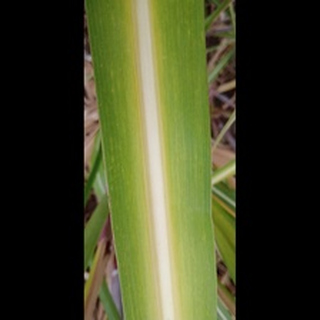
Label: sugarcane_yellow_leaf_disease